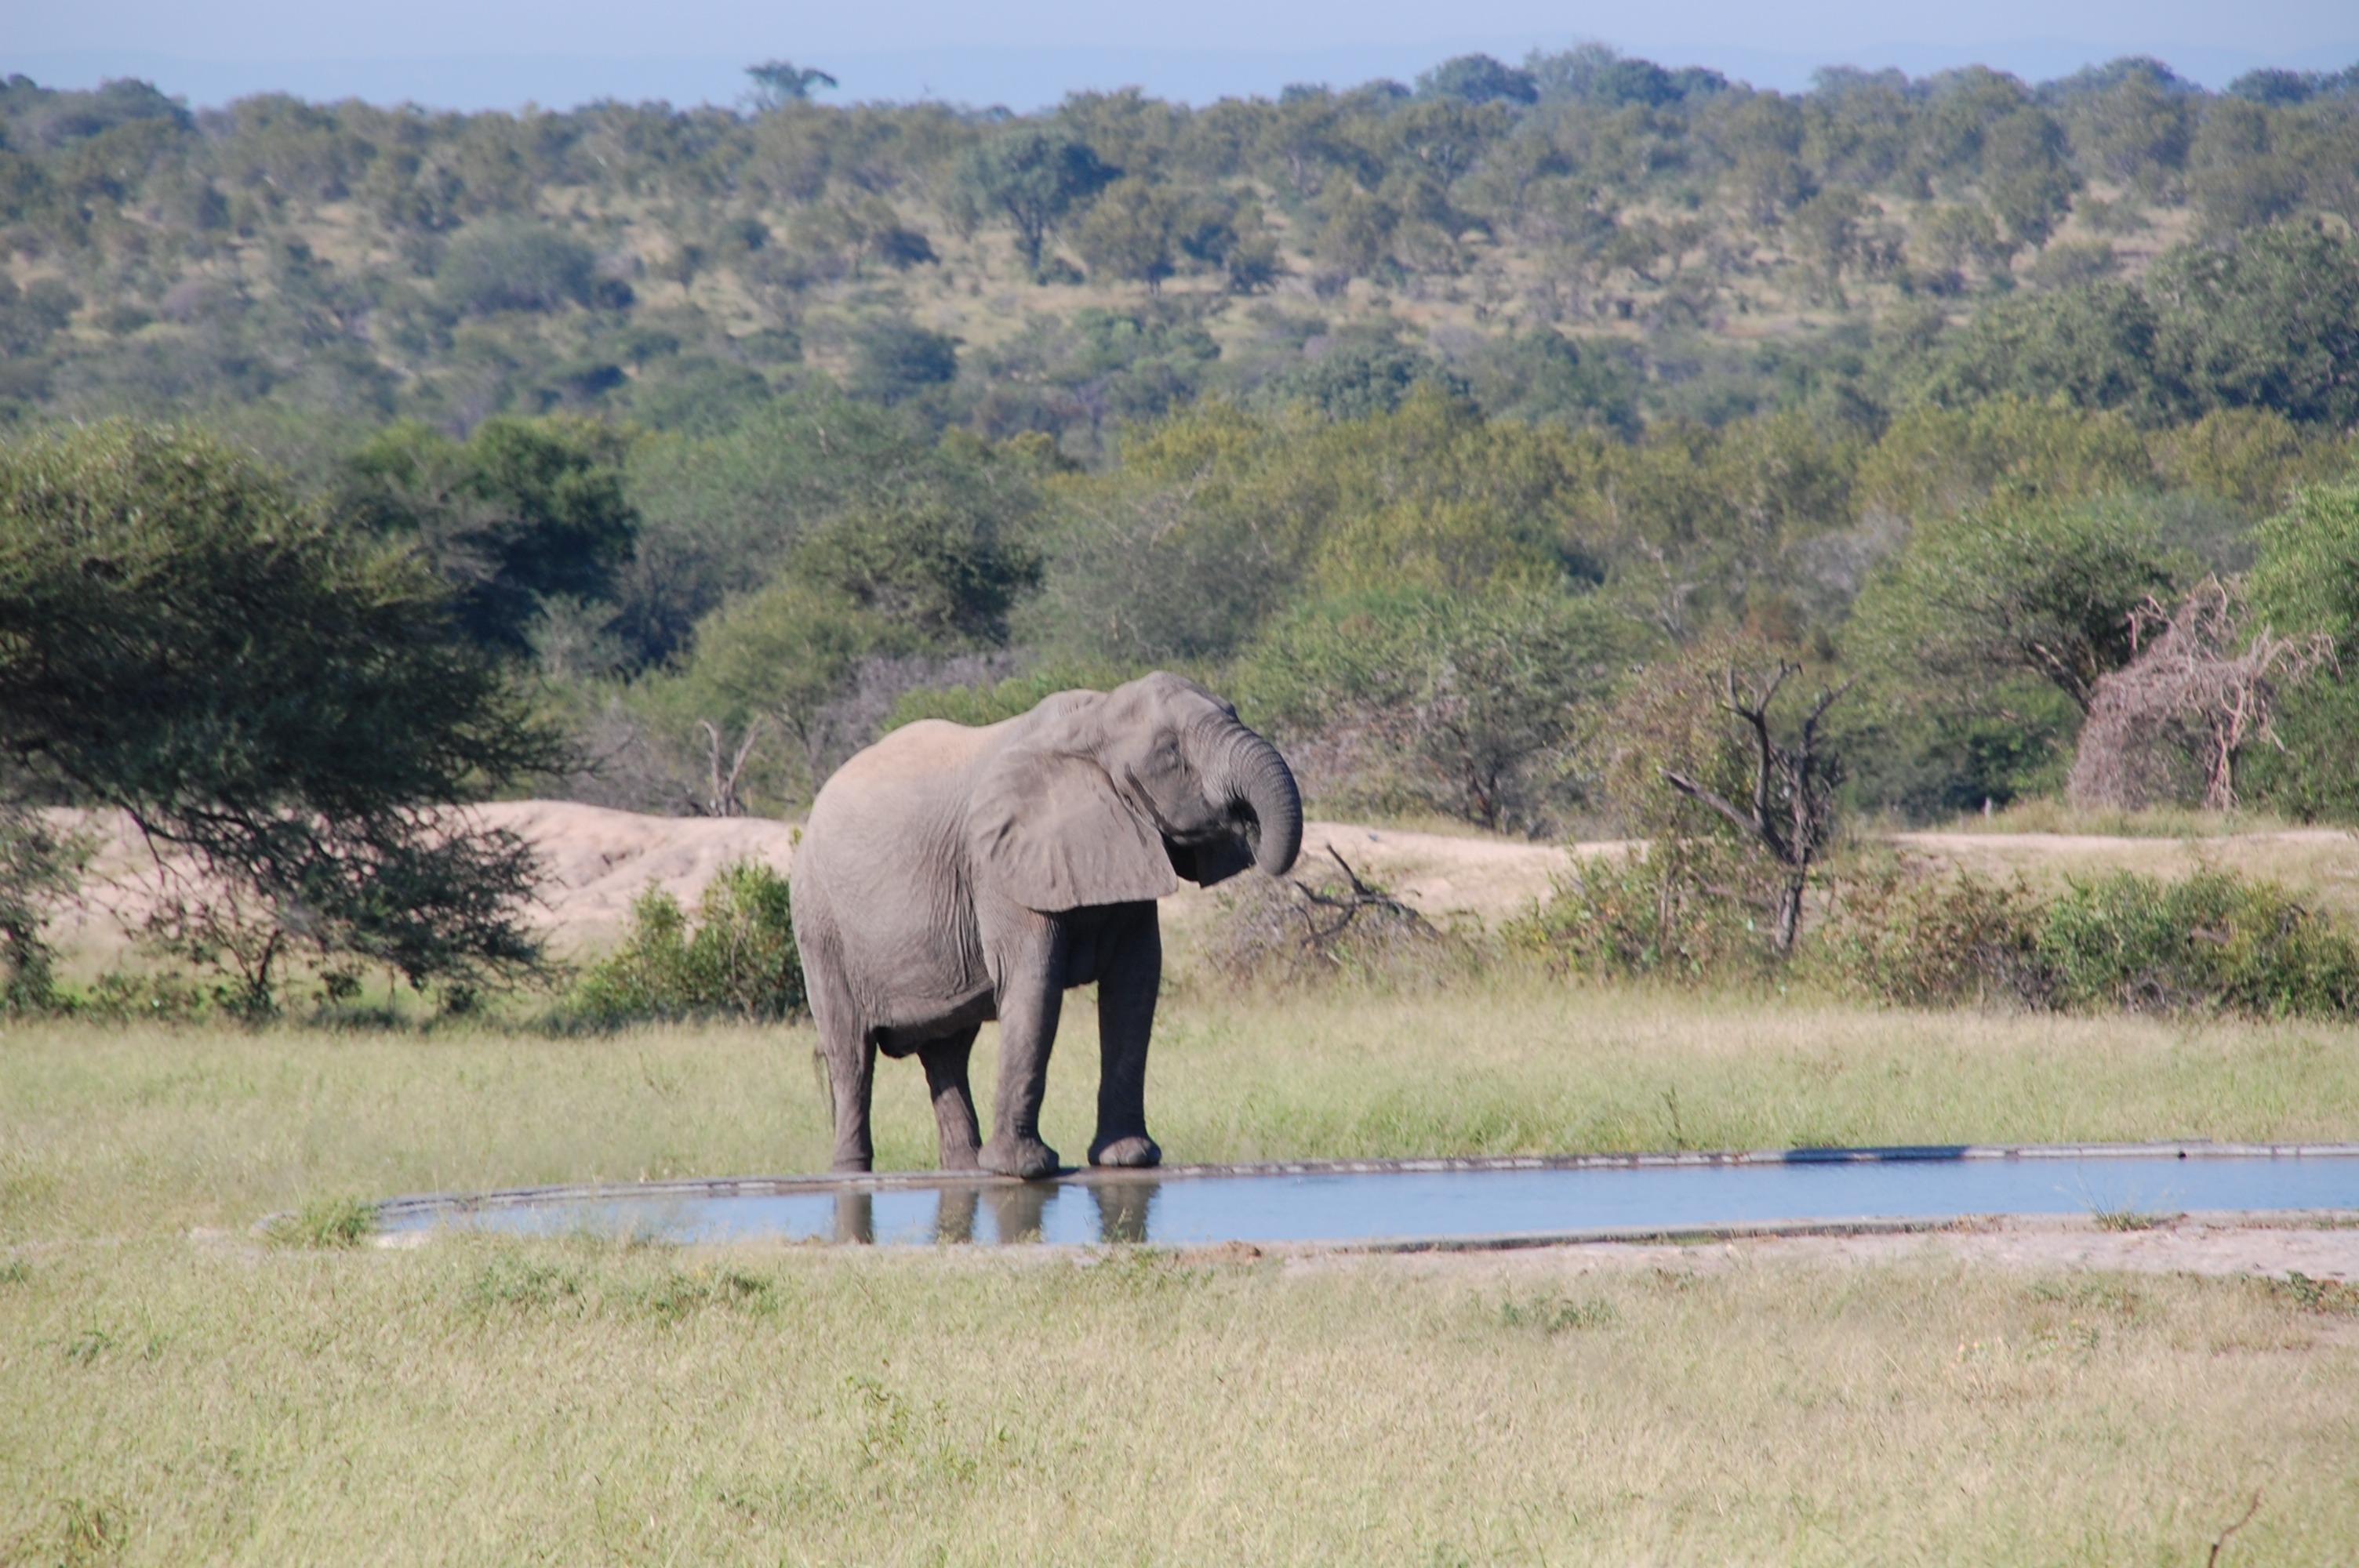
nature, adventure, wildlife, wild, herd, pasture, grazing, africa, mammal, fauna, savanna, plain, elephant, grassland, animals, safari, ecosystem, south africa, indian elephant, african elephant, elephants and mammoths